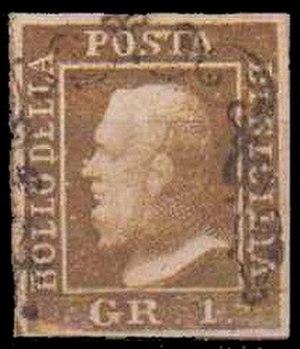
Le royaume des Deux-Siciles est un État souverain d'Europe du Sud qui a existé de 1816, année de l'unification du royaume de Sicile et du royaume de Naples, jusqu'en 1861, année de l'annexion des Deux-Siciles au jeune royaume d'Italie à la suite de l'expédition des Mille et de la deuxième guerre d'indépendance. Gouverné par quatre rois de la dynastie des Bourbons-Siciles, il s'étendait sur l'Italie du Sud et la Sicile.